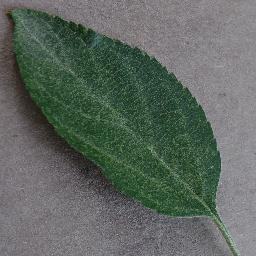
Label: Apple___healthy